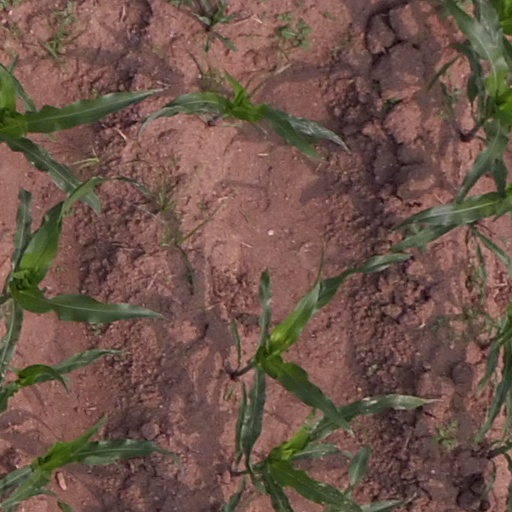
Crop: maize; corn